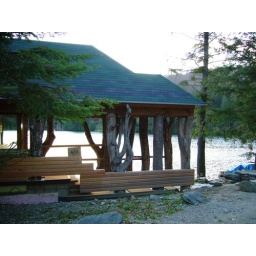
Interesting house by the lake in Wilmington